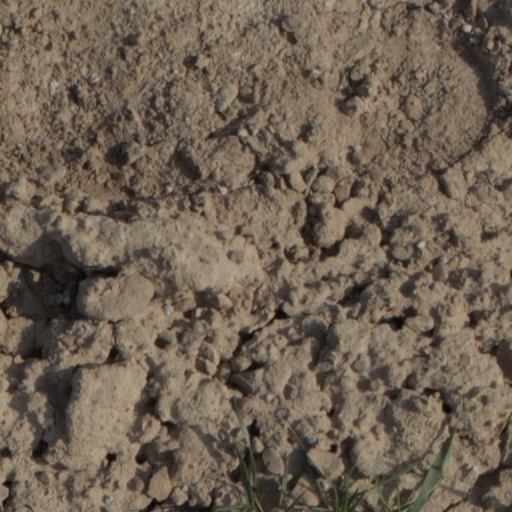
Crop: wheat